Marc Pfertzel

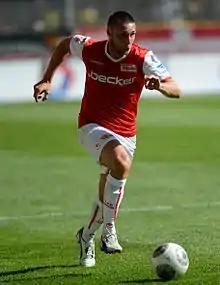
Pfertzel in 2013

Marc Pfertzel (born 21 May 1981) is a French former professional footballer who played as a right winger or right wing-back, and manager of French club FU Narbonne.